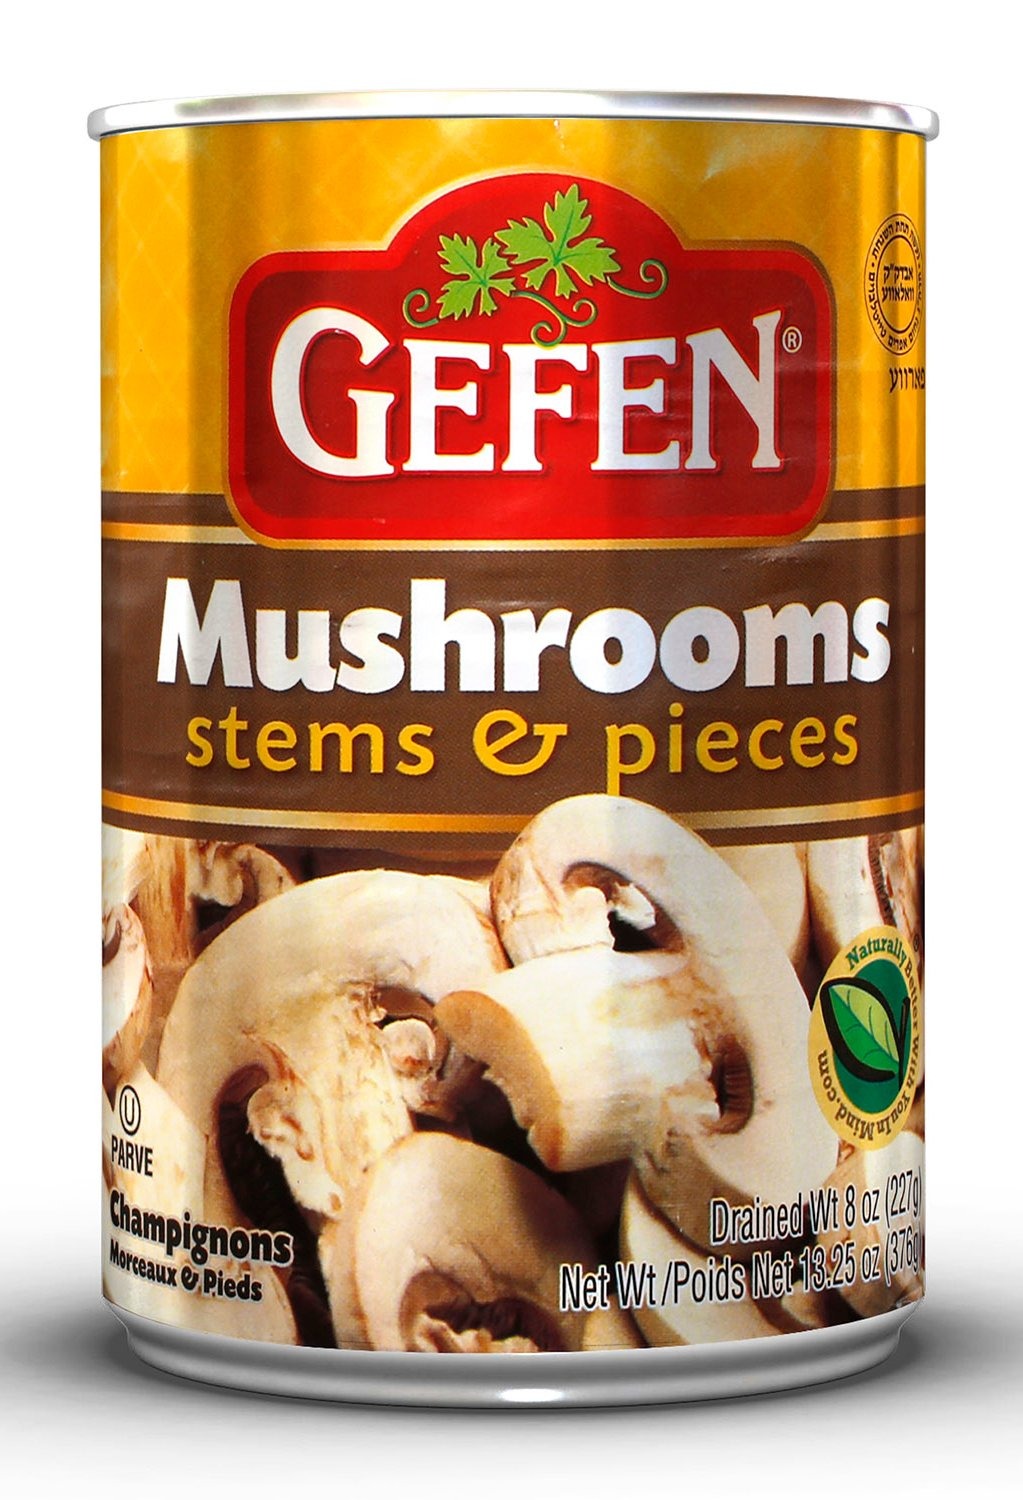
Item Name: Gefen Mushroom Stems and Pieces Can, 8 oz
Value: 8.0
Unit: OZ

Price: 5.4